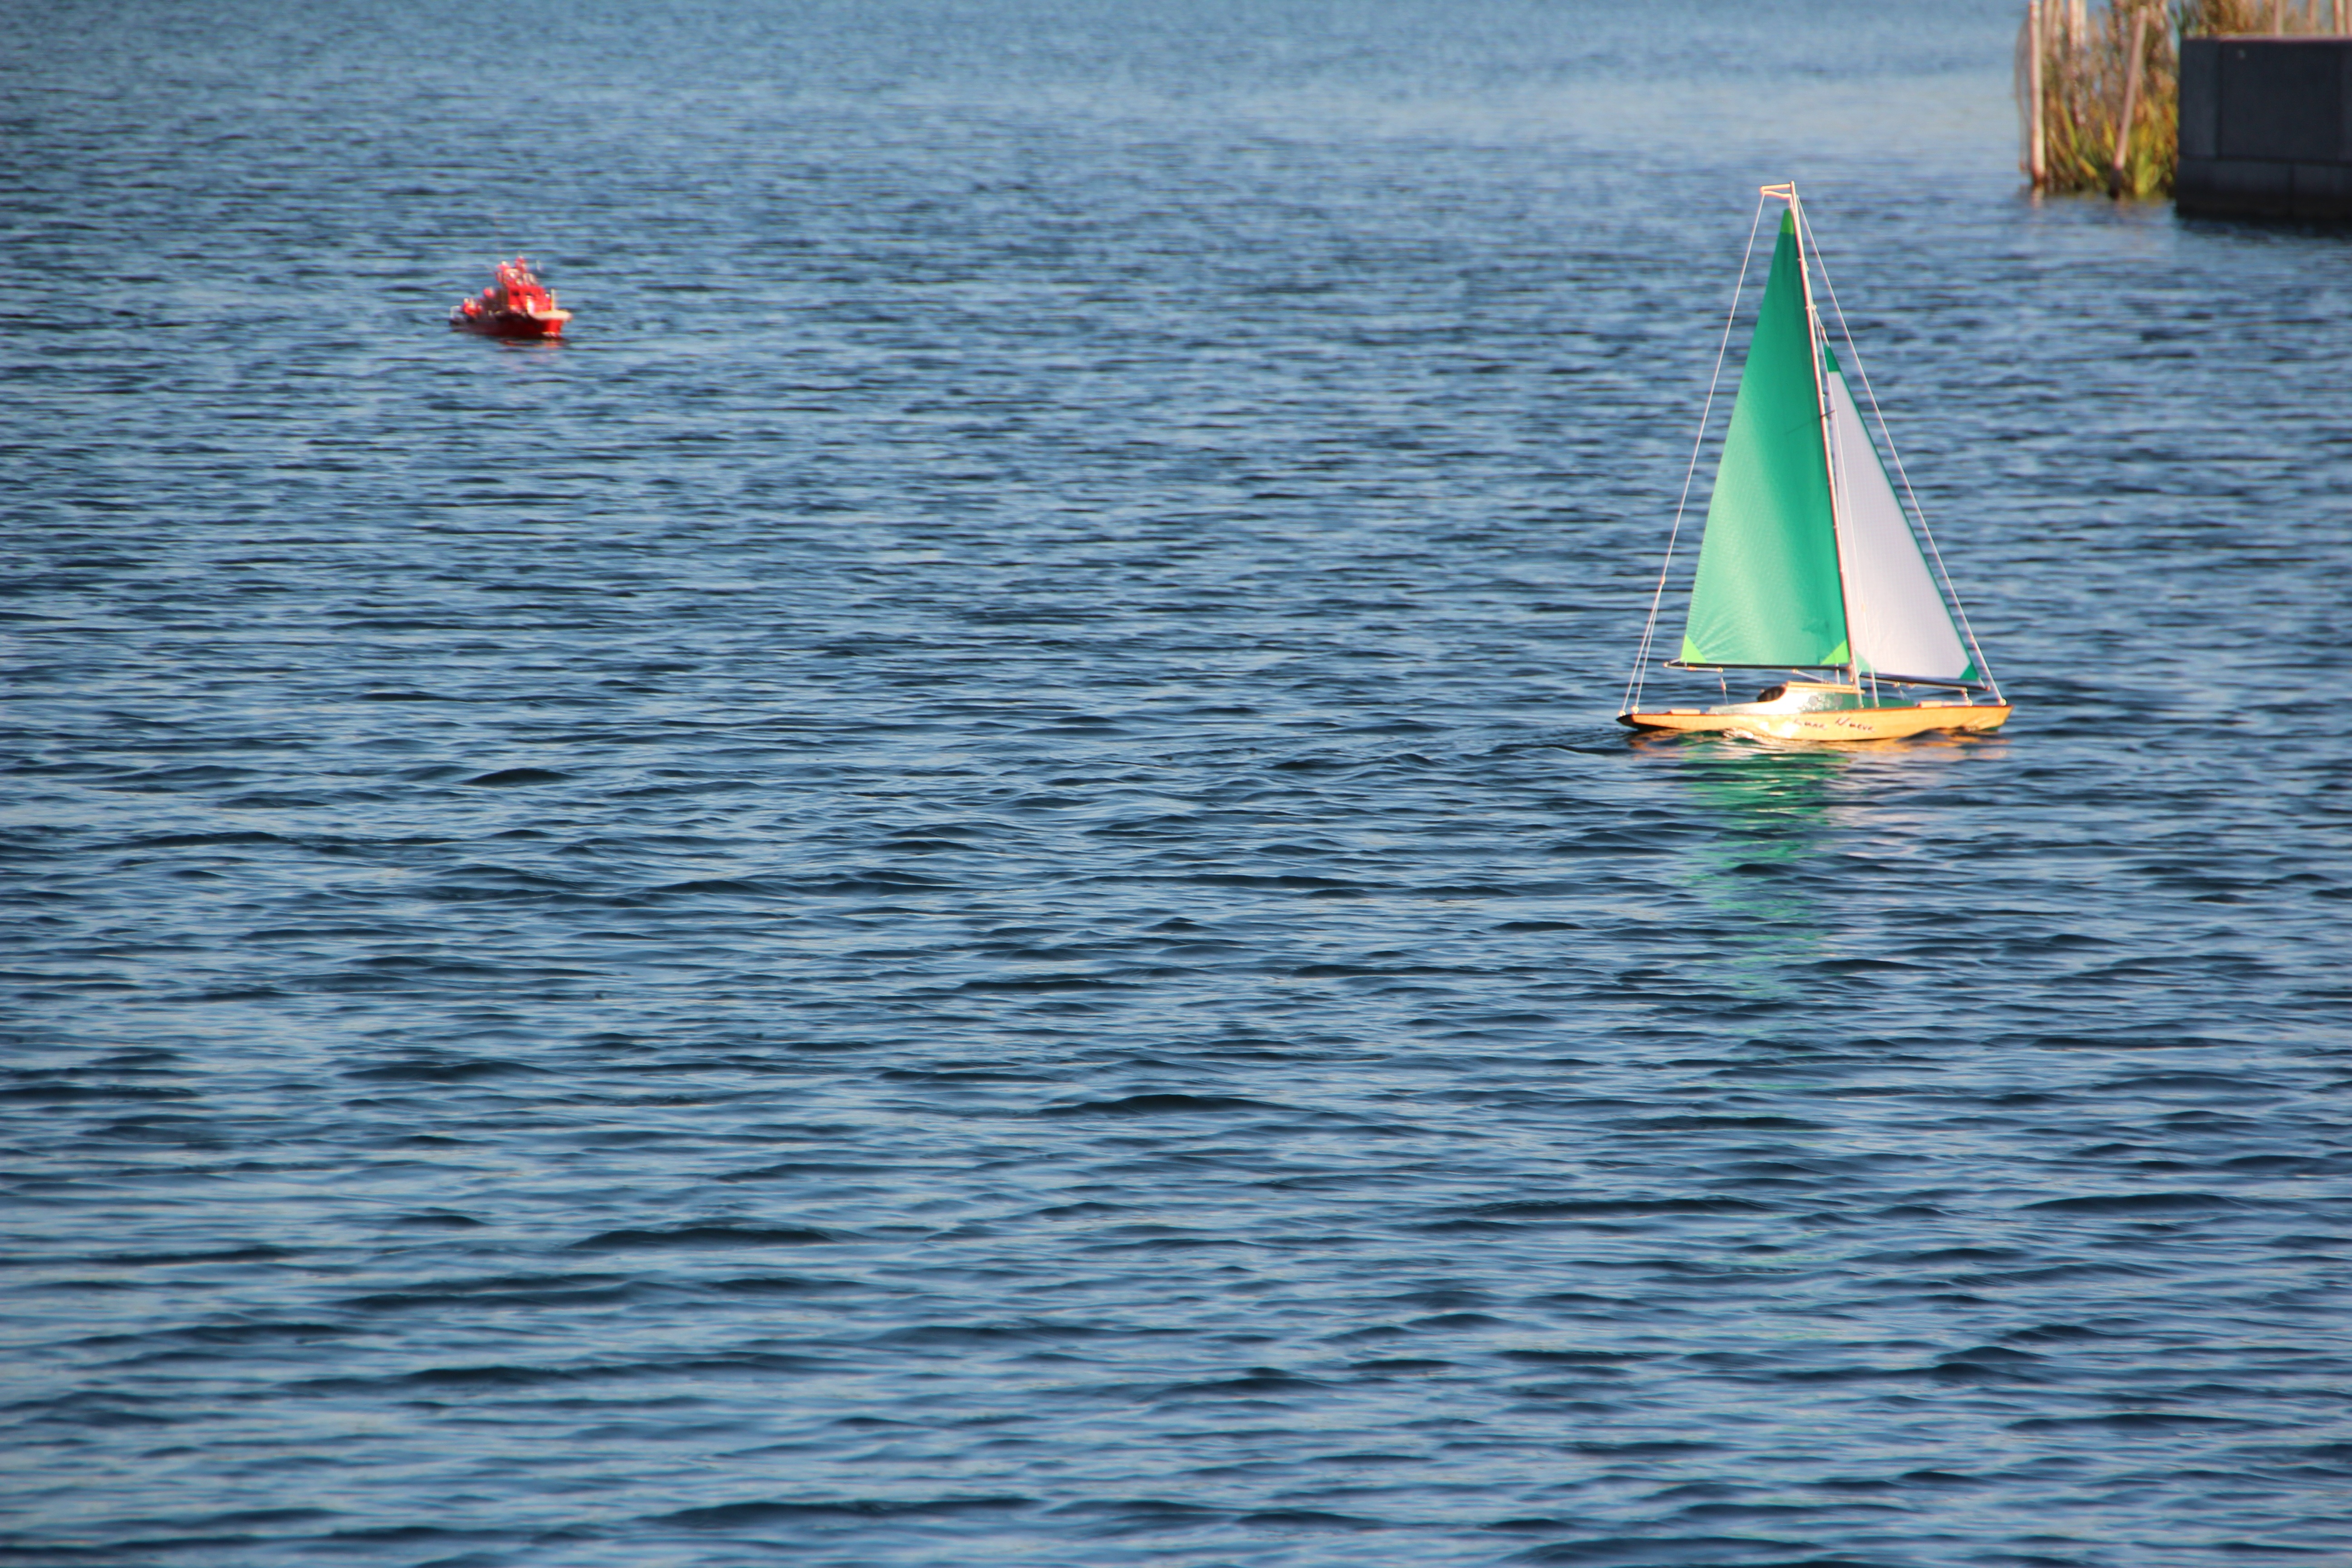
sea, water, boat, lake, wind, vehicle, sailing, bay, leisure, sailboat, sports, boating, windsurfing, sail, watercraft, hobby, water sports, remotely controlled, phoenix lake, dinghy, model boat, h rde, watercraft rowing, dinghy sailing